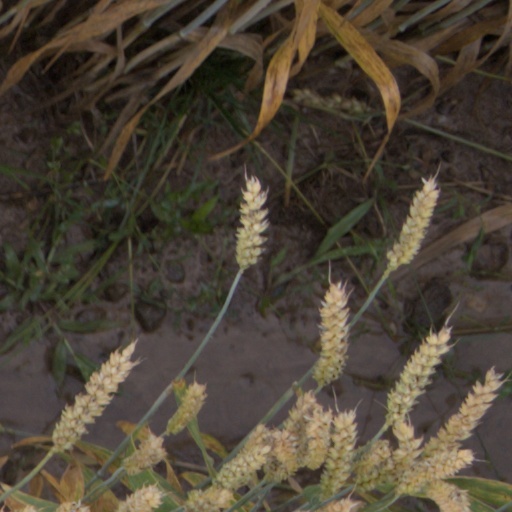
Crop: wheat